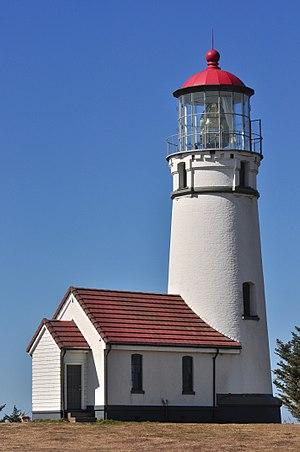
Liste des phares de l'Oregon : L'aide à la navigation maritime aux États-Unis est gérée par la Garde côtière américaine, et les phares de l'Oregon sont entretenus par le Coast Guard District 13 basé à Seattle.